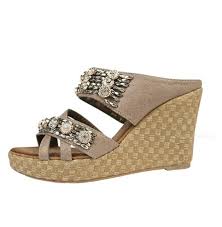
Waste category: shoes